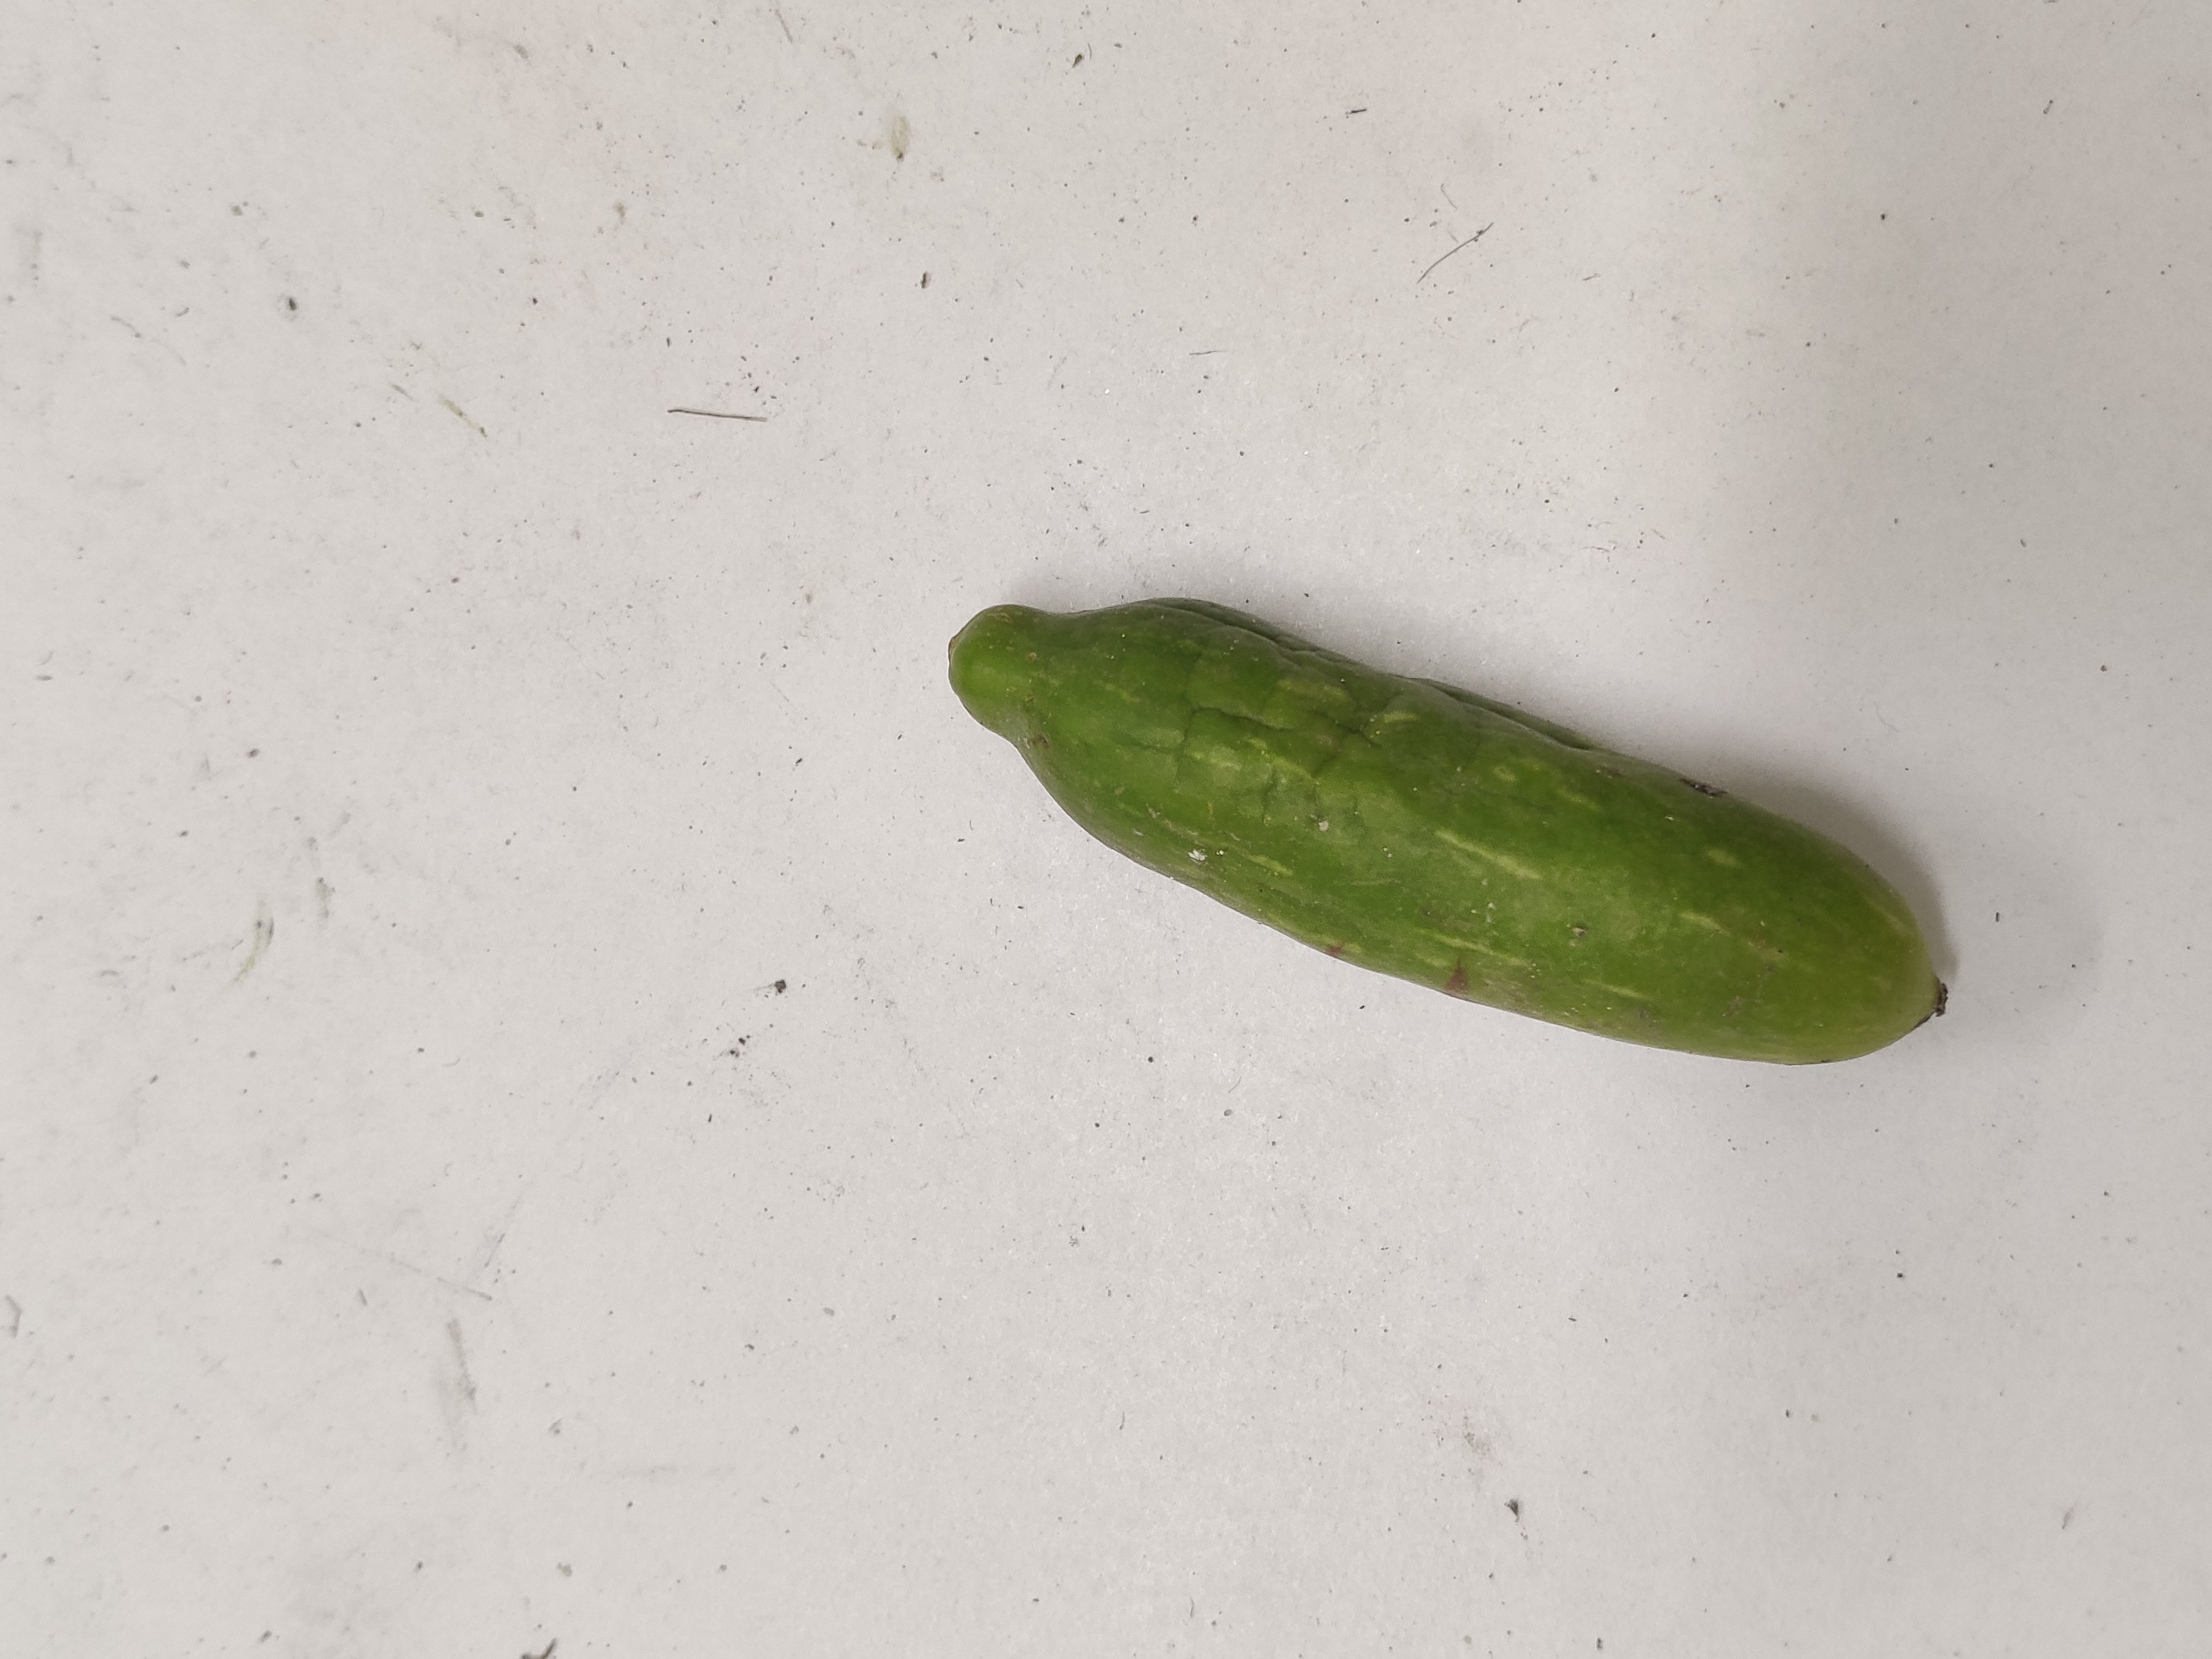
Crop: Ivy Gourd
Condition: Severely Damaged